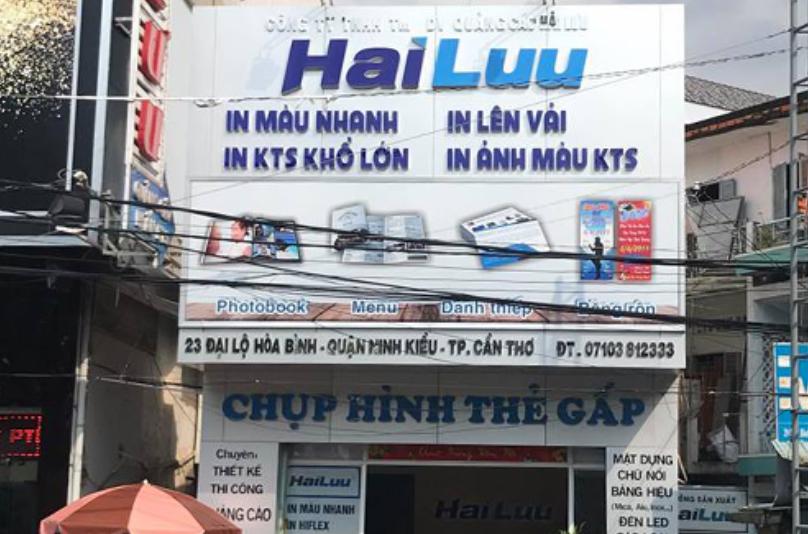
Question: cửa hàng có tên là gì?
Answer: cửa hàng tên là hai luu